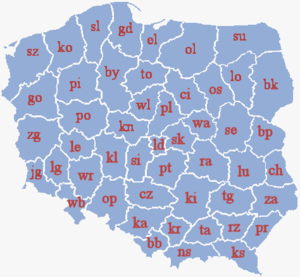
Une voïvodie est une unité de division administrative de premier niveau de la Pologne. Depuis le 1ᵉʳ janvier 1999, elle regroupe l'administration de l'État et l'administration décentralisée de la collectivité régionale, aux compétences complémentaires.
La voïvodie d'Elbląg était une unité de division administrative et un gouvernement local de Pologne entre 1975 et 1998.
La voïvodie de Jelenia Góra était une unité de division administrative et un gouvernement local de Pologne entre 1975 et 1998.
La voïvodie de Nowy Sącz était une unité de division administrative et un gouvernement local de Pologne entre 1975 et 1998.